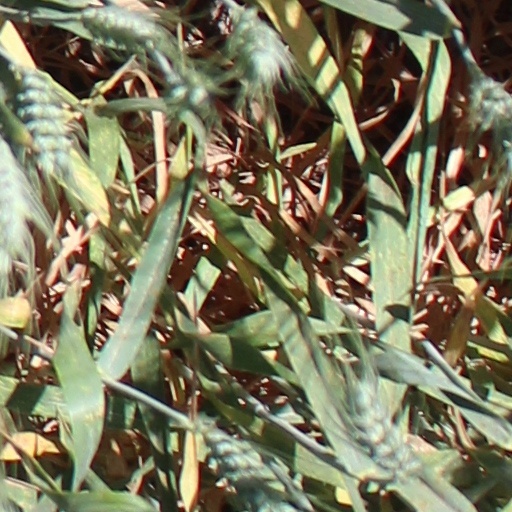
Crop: wheat